English Channel

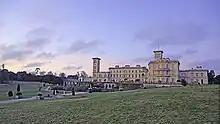
Osborne House, the summer retreat of Queen Victoria on the Isle of Wight. Starting from the late 18th century, settlements on and around the English Channel coastline in England grew rapidly into thriving seaside resorts, bolstered by their association with royalty and the middle and upper classes.

The word "channel" was first recorded in Middle English in the 13th century and was borrowed from the Old French word (a variant form of 'canal'). By the middle of the fifteenth century, an Italian map based on Ptolemy's description named the sea as "Britanicus Oceanus nunc Canalites Anglie" (Ocean of the Britons but now English Channel). The map is possibly the first recorded use of the term "English Channel" and the description suggests the name had recently been adopted.